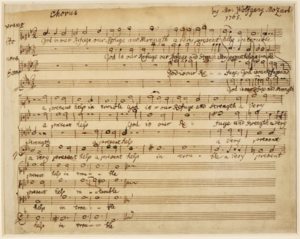
God is our Refuge en sol majeur, KV. 20, est un motet de Wolfgang Amadeus Mozart, composé à Londres en juillet 1765, quand le compositeur avait neuf ans. Leopold Mozart, a offert le manuscrit original à la British Library, institution qui a exprimé son remerciement dans une lettre datée du 19 juillet 1765.
24 janvier :